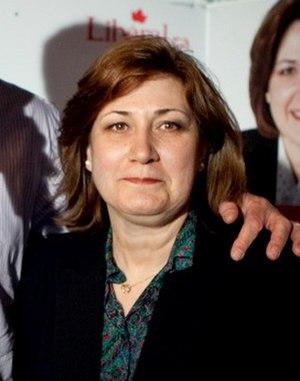
Noushig Eloyan est une politicienne de la ville de Montréal. Membre du Parti Vision Montréal, elle a été nommée cheffe de l'Opposition à l'Hôtel de Ville le 7 mai 2006. Elle a été mairesse de l'arrondissement Ahuntsic-Cartierville de 2001 à 2005 et conseillère de Bordeaux-Cartierville depuis la même année.